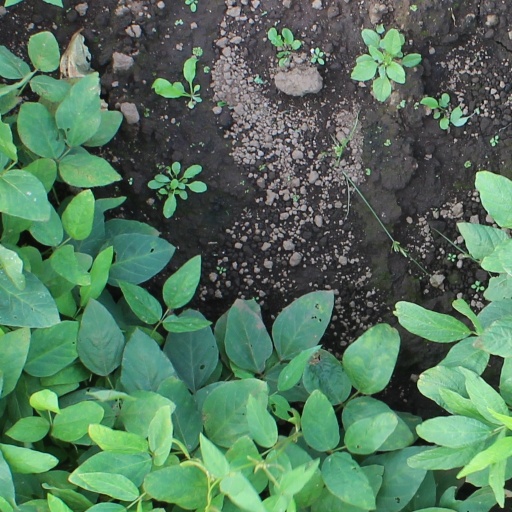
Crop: soybean